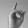
ASL letter: D